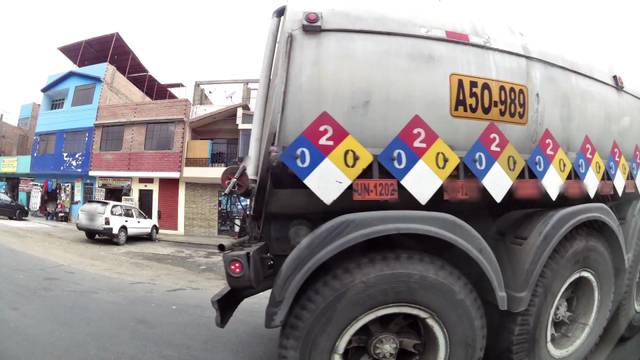
Region: Peru
Coordinates: -12.054, -77.061